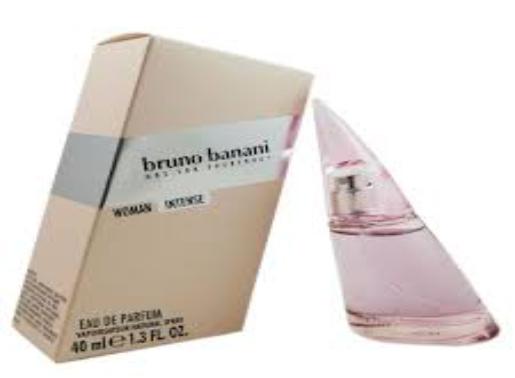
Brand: Bruno Banani
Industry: Necessities